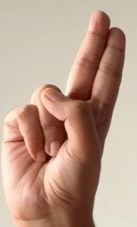
ASL sign: U